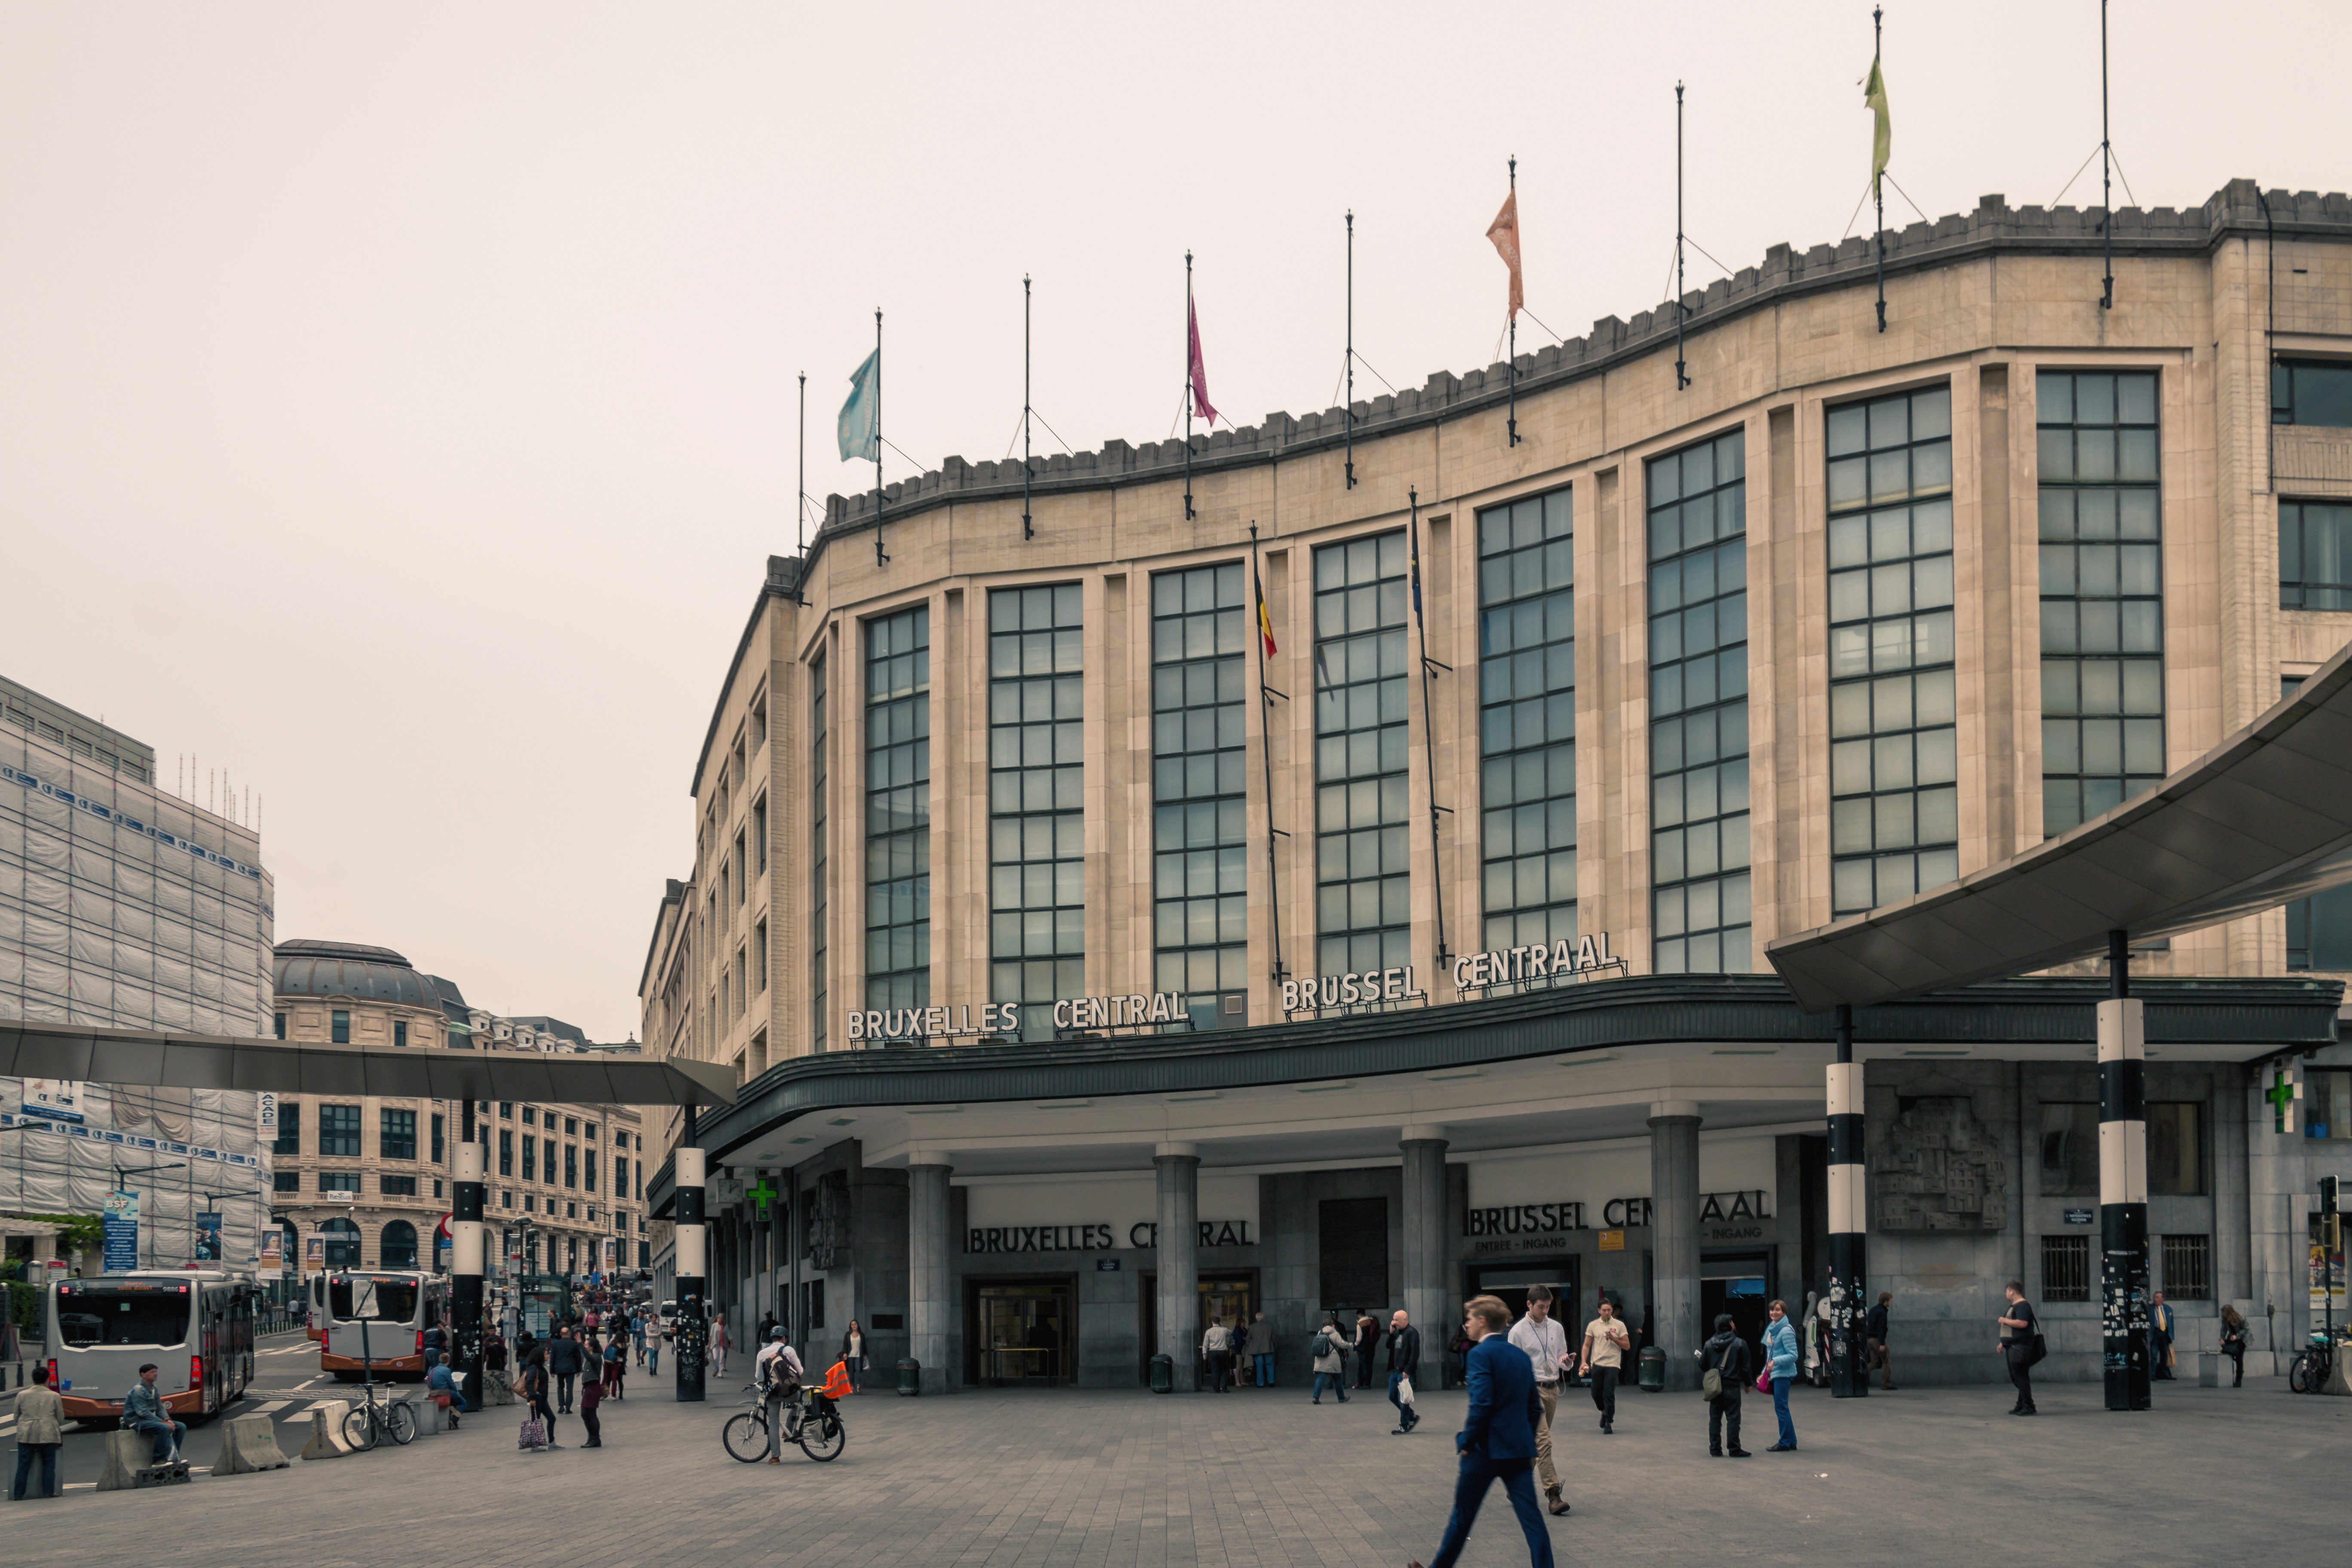
architecture, structure, building, city, cityscape, downtown, transport, plaza, train station, landmark, stadium, public transport, belgium, brussels, town square, trains, shopping mall, brussel centraal, brussels station, station brussels, station in brussels, brussels train, brussels belgium, transportation belgium, railway transportation, brussels city centre, urban area, human settlement, metropolitan area, sport venue